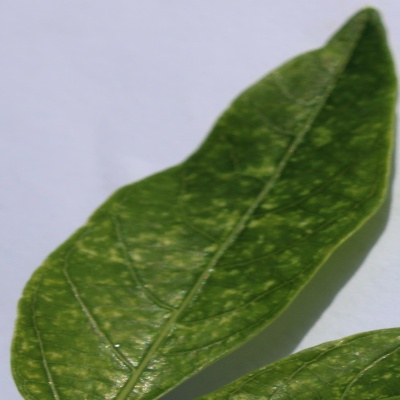
Crop: Cassava
Condition: green mite